Tim Ferguson

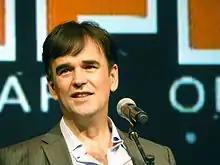
Tim Ferguson at the "DAAS Kapital" DVD launch, April 2013

Timothy Dorcen Langbene Ferguson (born 16 November 1963) is an Australian comedian, film director, screenwriter, author and screenwriting teacher.